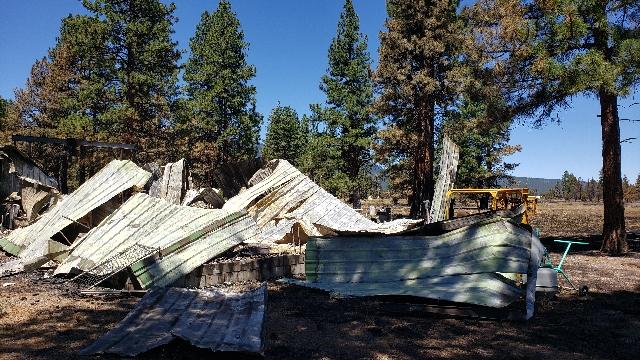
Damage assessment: destroyed